Consecration and entrustment to Mary

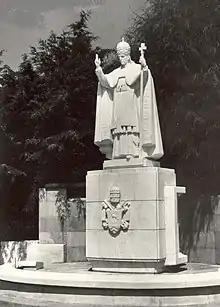
Statue of Pope Pius XII in Fátima, Portugal, representing the Marian consecration

The consecration of cities and regions to the Virgin Mary dates back at least to the 9th century, and during the feuding Medieval period, abbeys, towns and cities began to consecrate themselves to the Virgin Mary to seek her protection. In the 17th century France was consecrated to the Virgin Mary by Louis XIII and a number of other countries such as Portugal followed that trend.